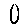
Label: 0